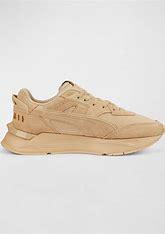
Brand: Puma
Model: Mirage Sport